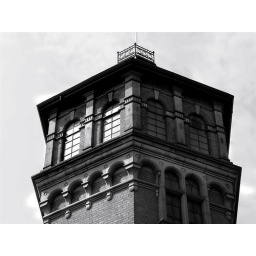
The old water tower on Cox's Hill, not a smashed window in sight.